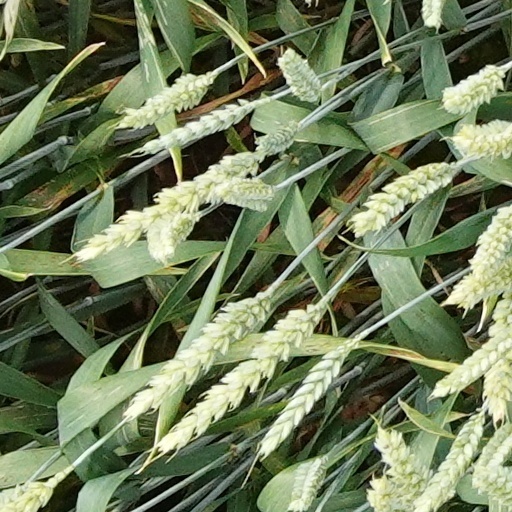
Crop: wheat